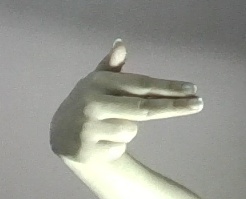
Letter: ghain